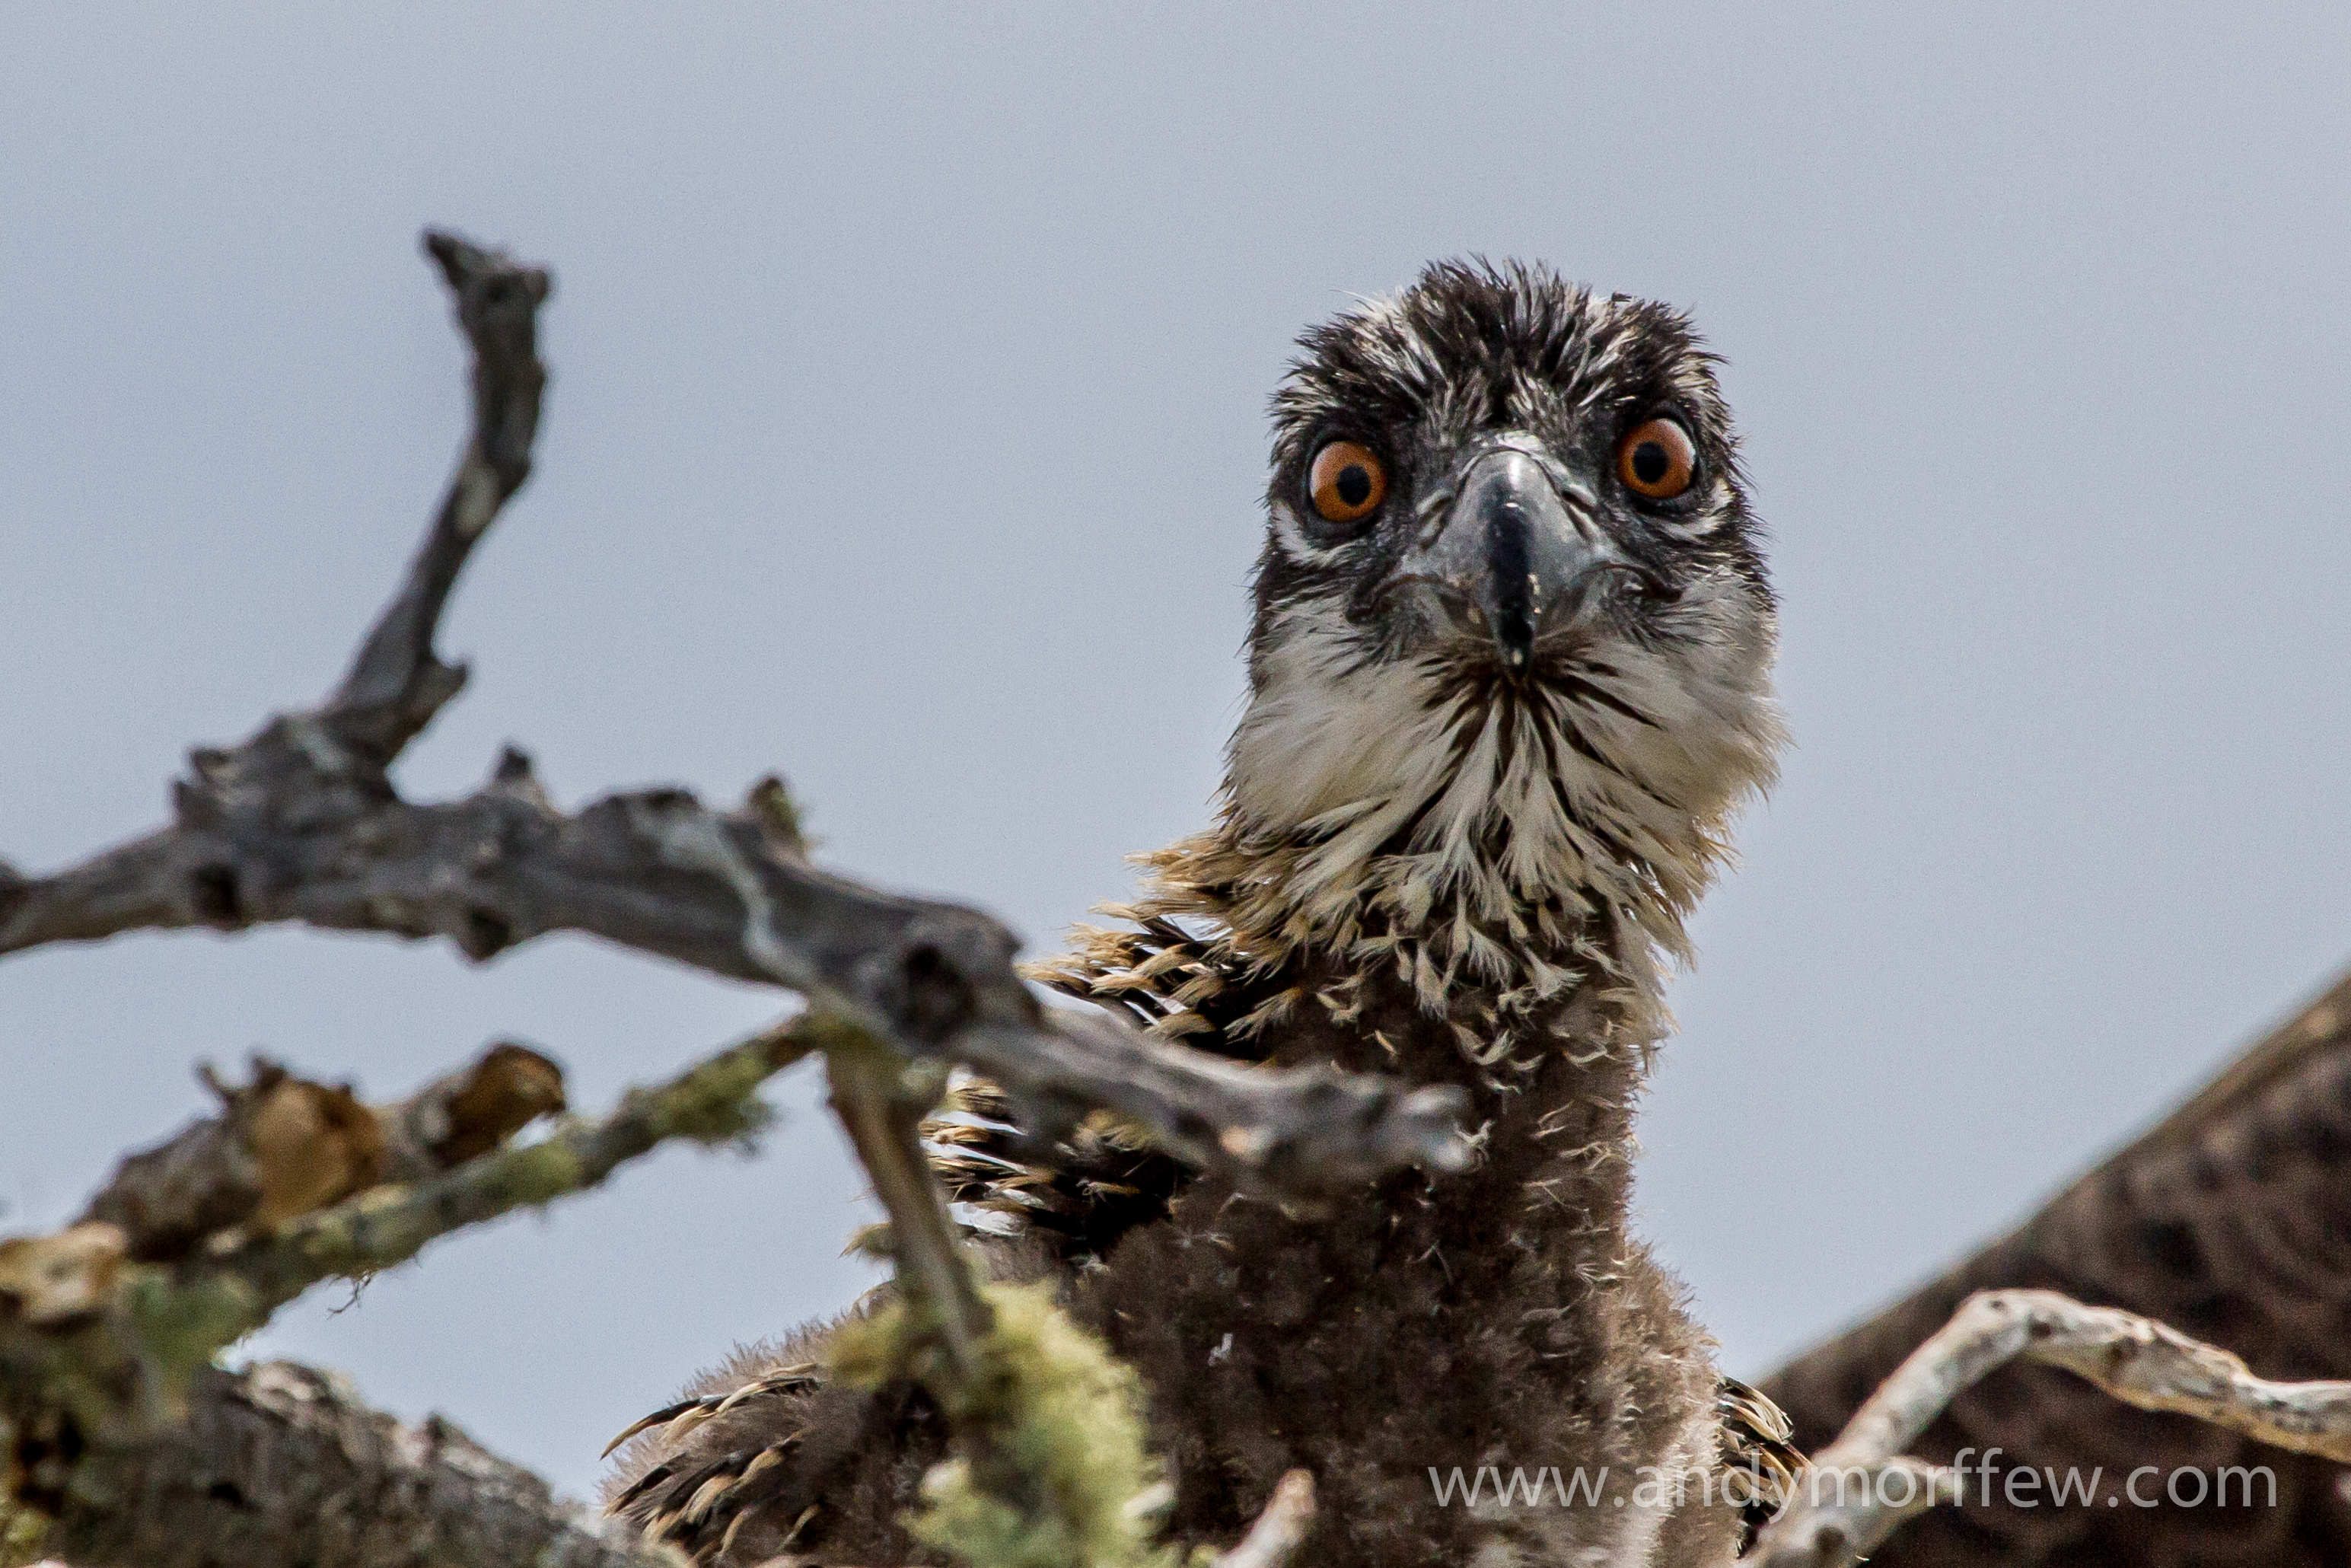
bird, wildlife, beak, owl, fauna, bird of prey, vertebrate, osprey, nest, chick, falcon, florida, andymorffew, morffew, great grey owl